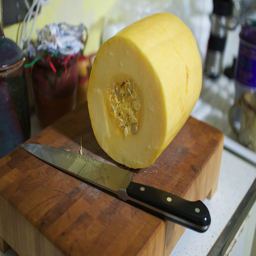
A knife and some cheese on a wooden board.
A peeled yellow squash and a knife on a cutting board
a knife with a black handle a cutting board and a yellow piece of fruit
there is a large piece of food and a knife on a cutting board
A peeled butternut squash on a cutting board.